Robert Lecou

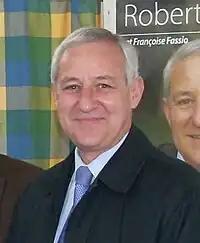
Robert Lecou

He was elected a Deputy of the National Assembly of France on 16 June 2002, for the 4th constituency in the Hérault department. He is a member of the Radical Party.